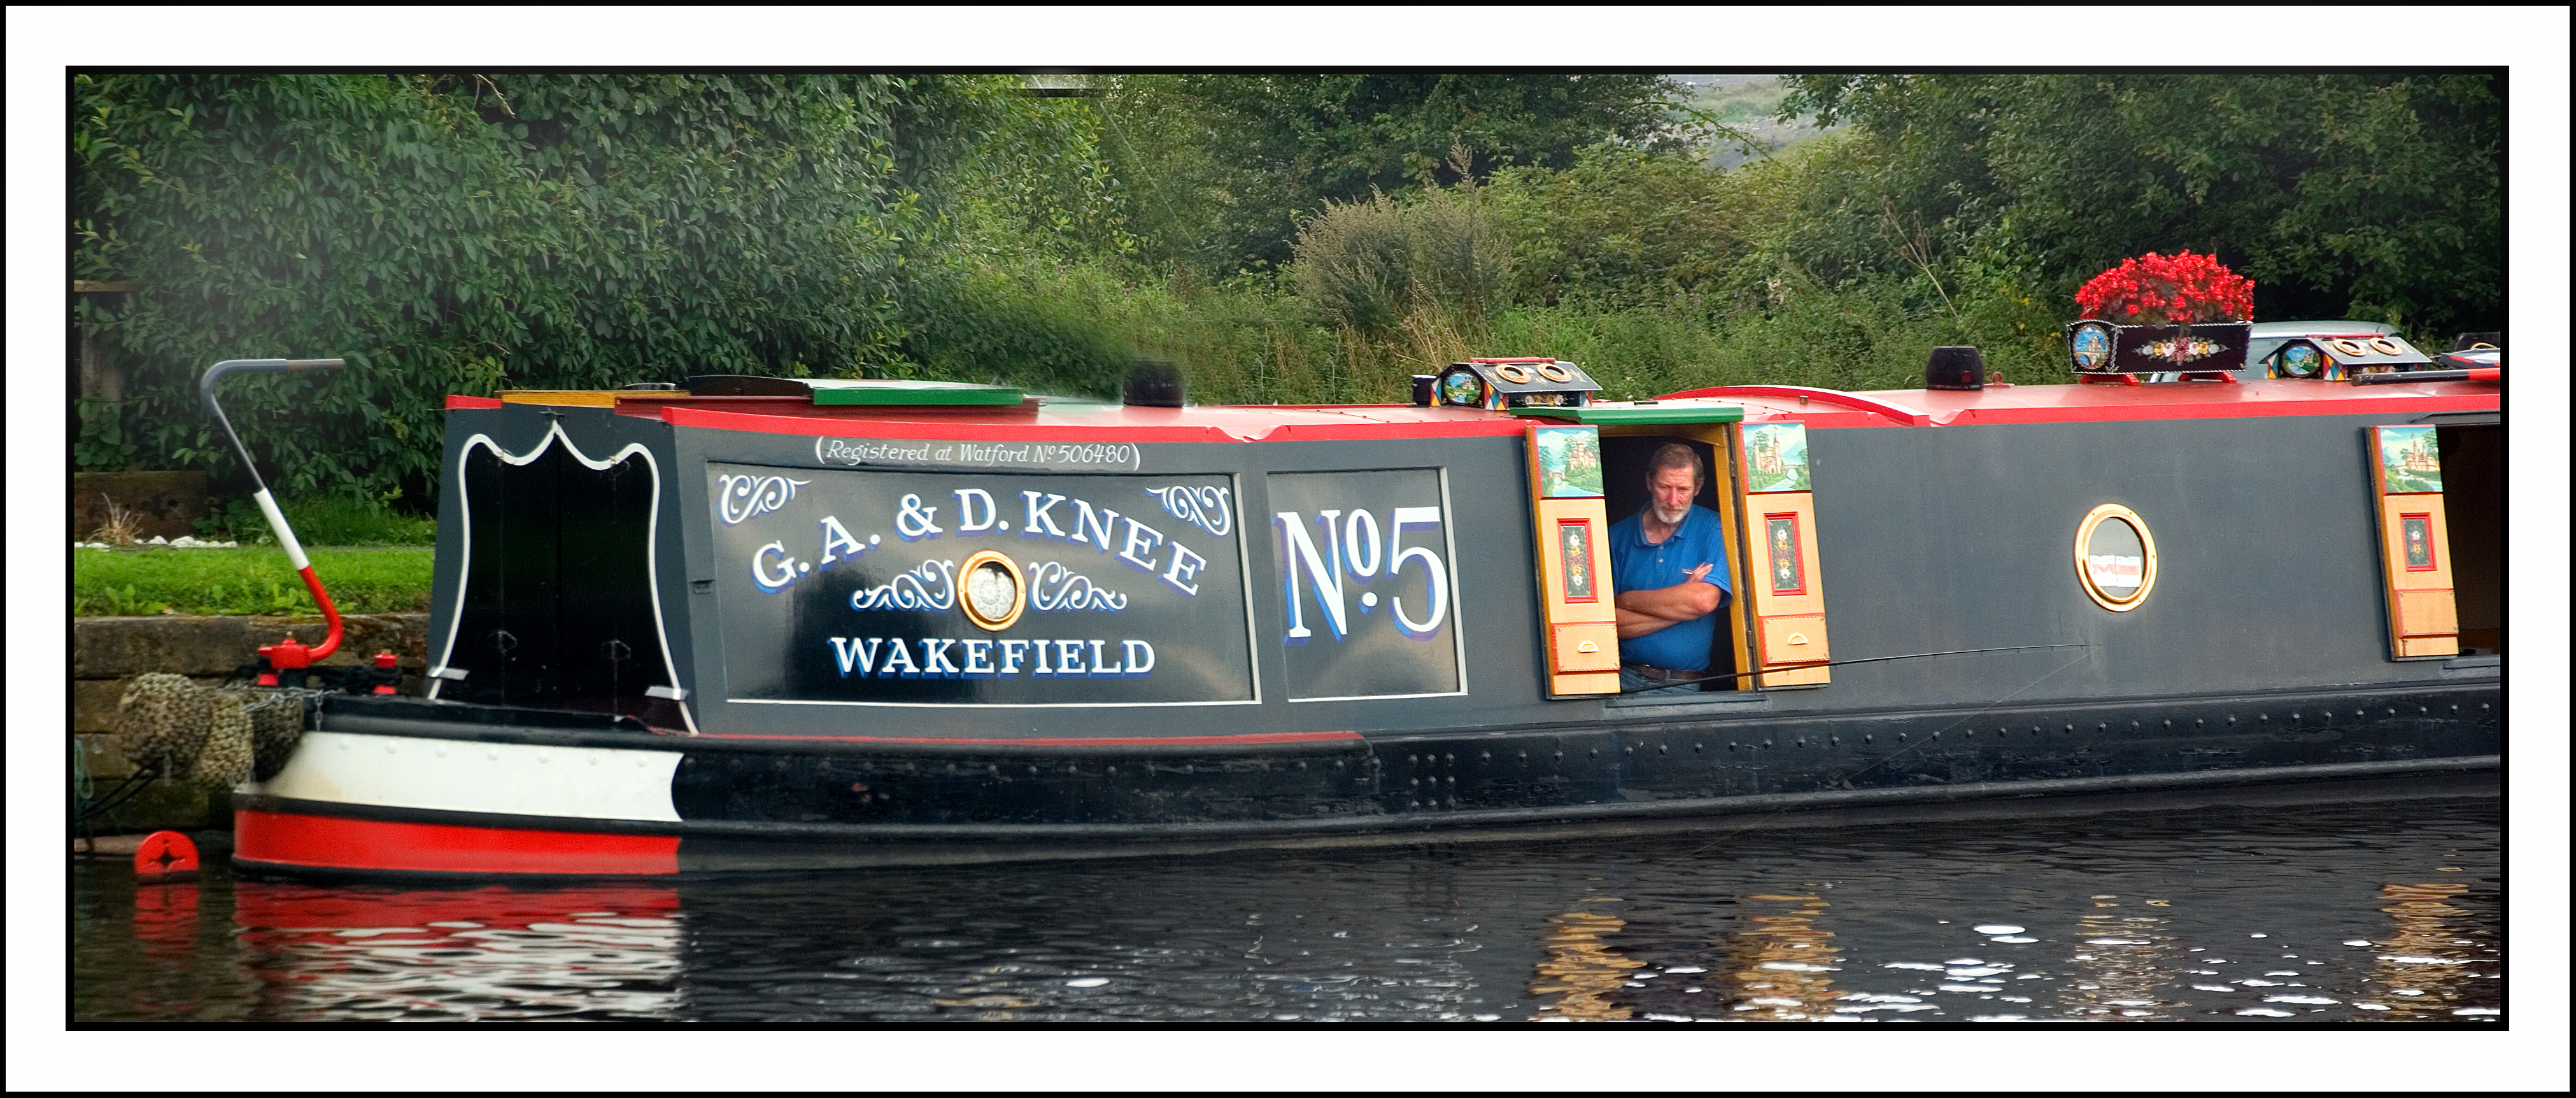
man, water, boat, canal, vehicle, waterway, colors, wakefield, watercraft, grumpy, westyorkshire